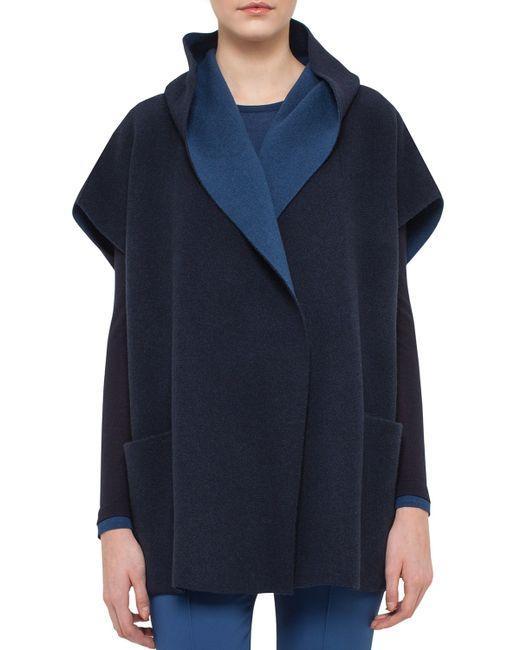
ideale Jacke für den Winter, in zwei Blautönen, mit Kapuze, dicker Wollstoff, weich im Griff